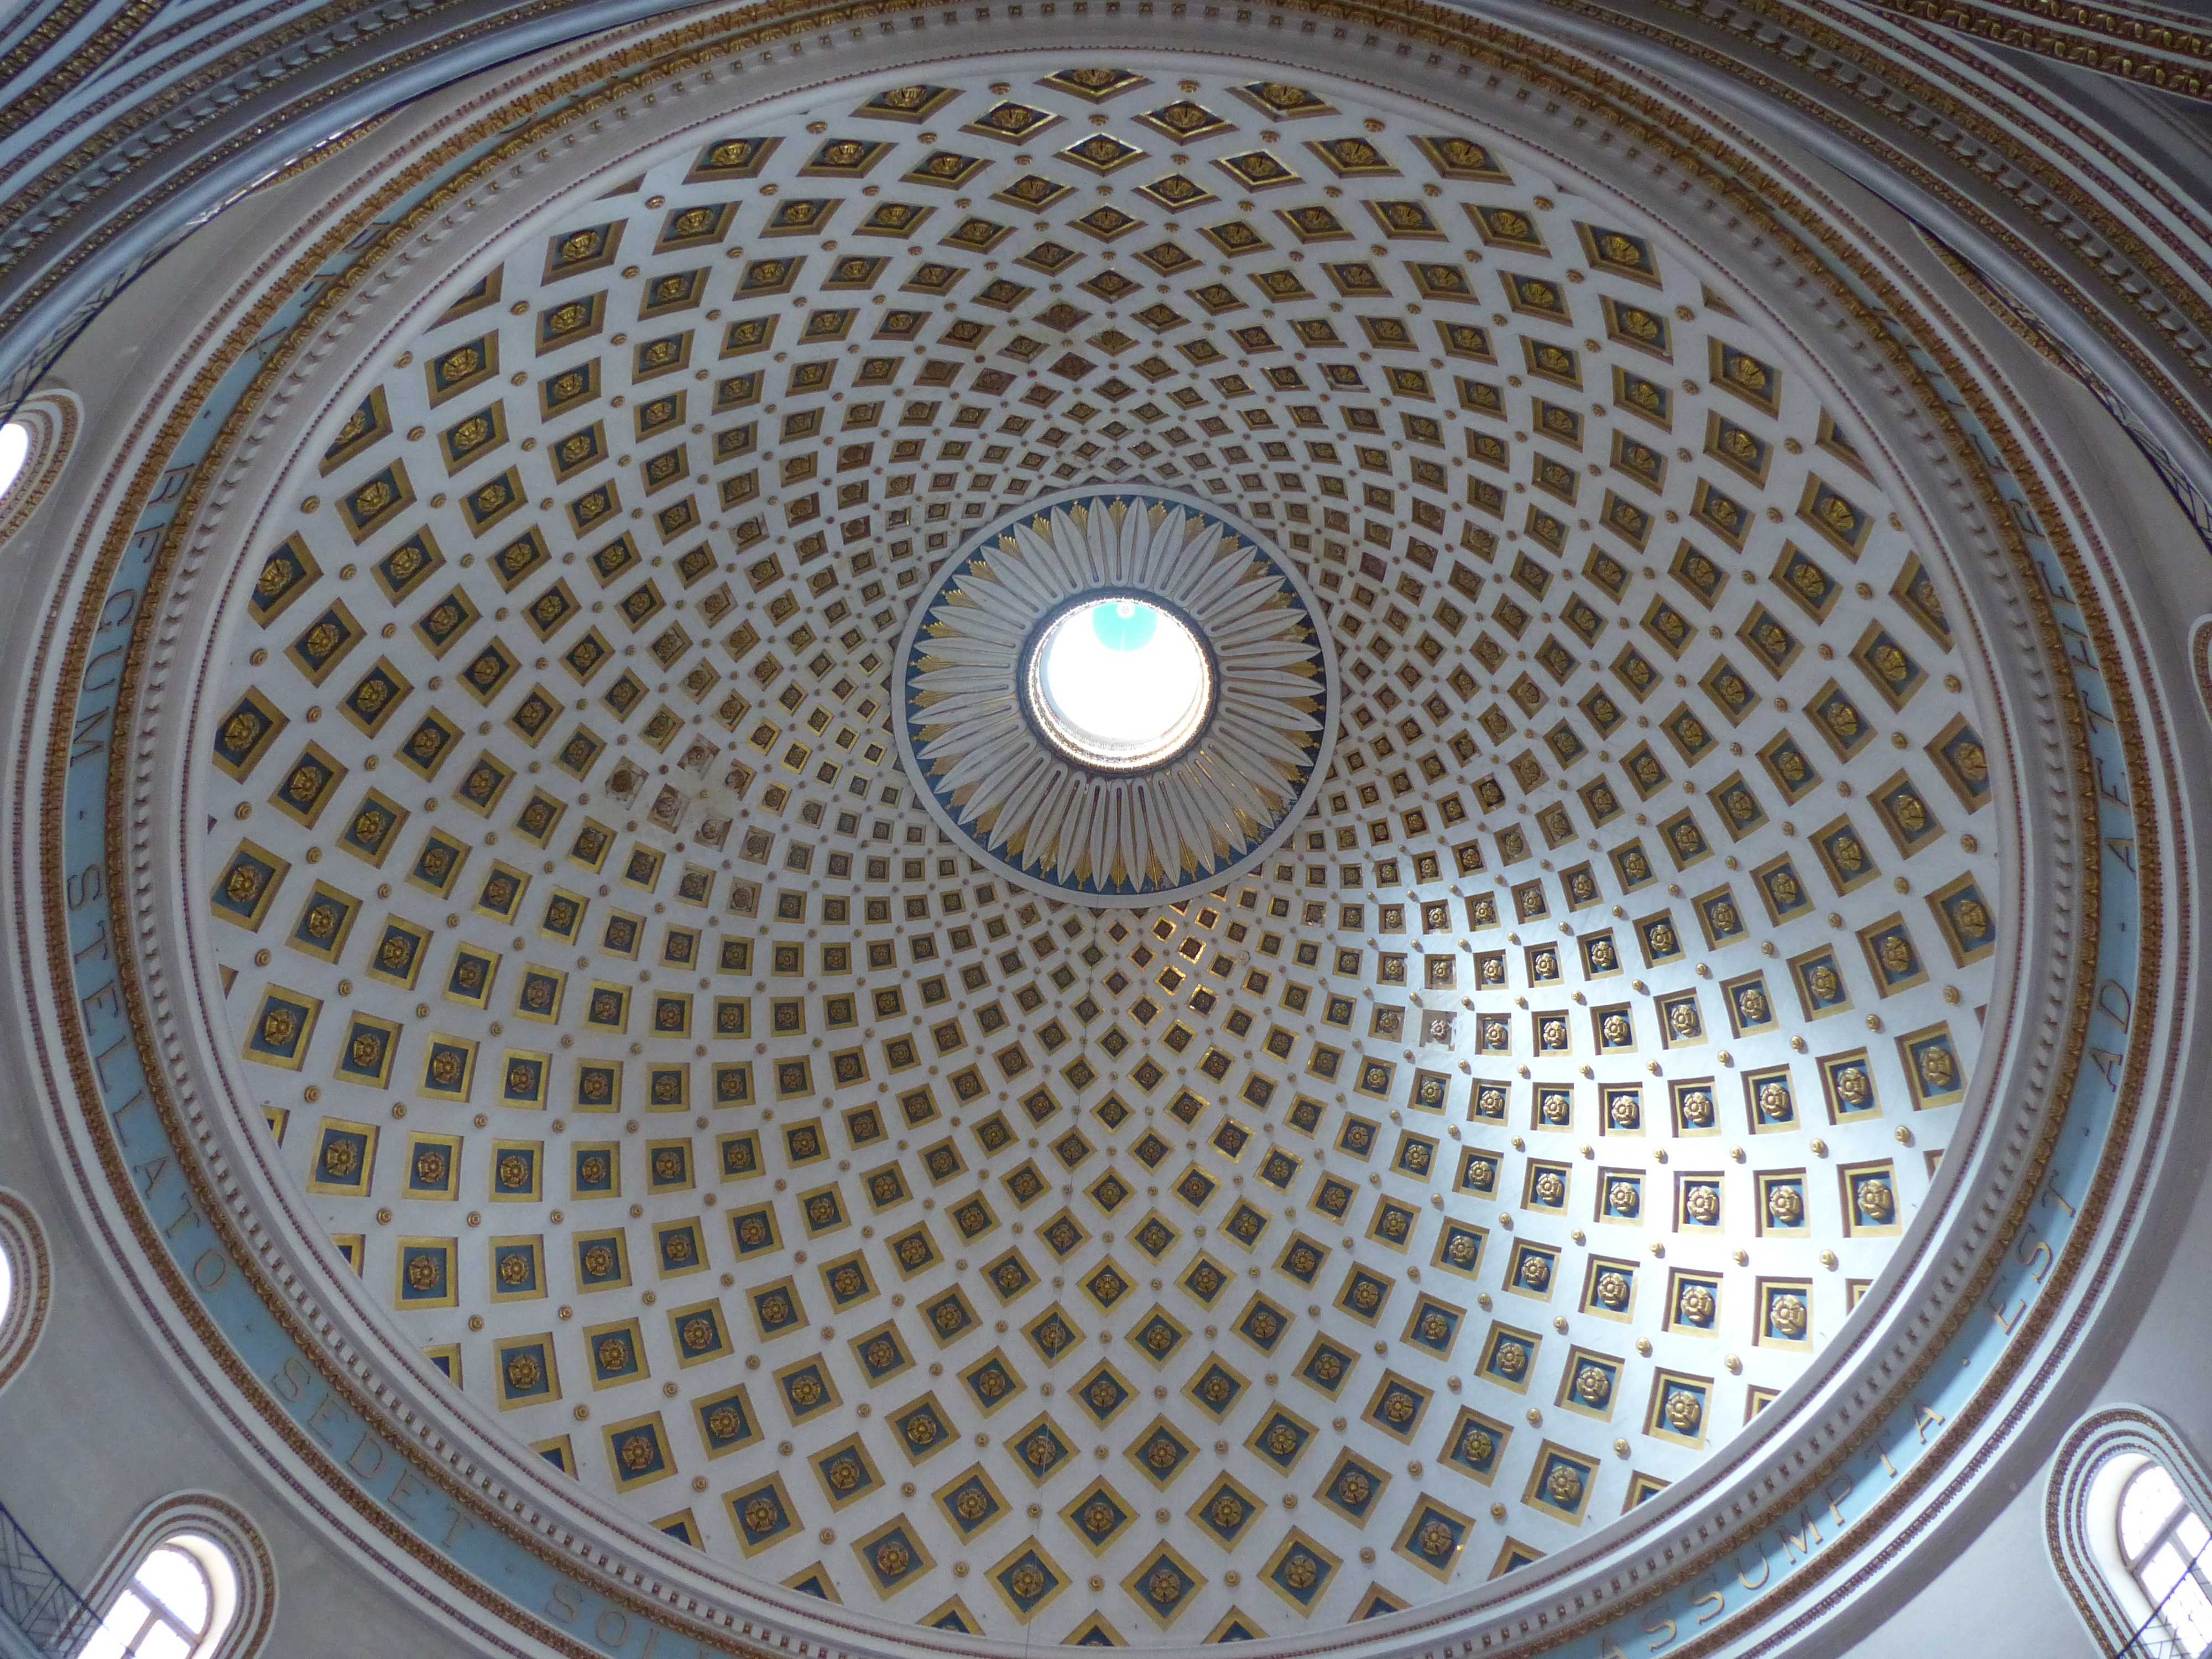
wheel, ceiling, circle, rotunda, malta, dome, hubcap, about, daylighting, domed roof, manhole cover, mosta